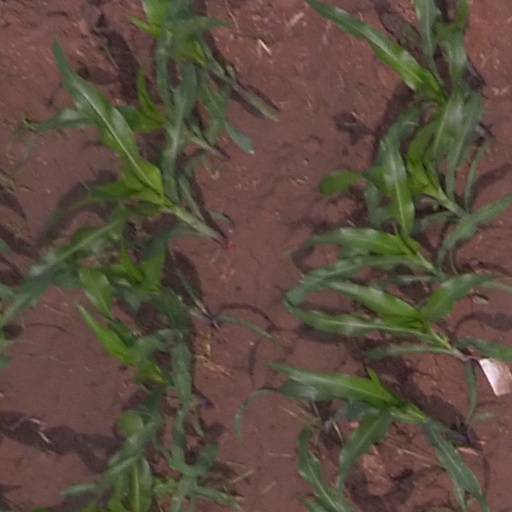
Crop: maize; corn